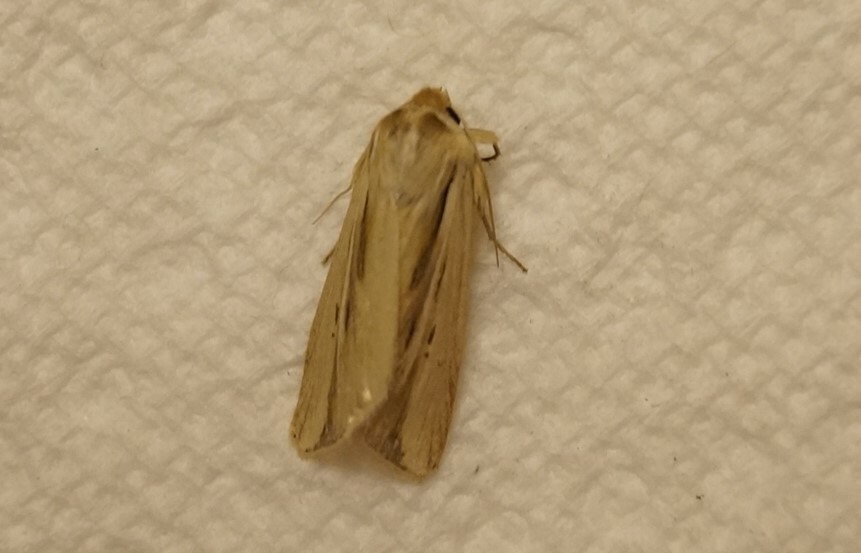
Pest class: wheathead_armyworm_Dargida_diffusa